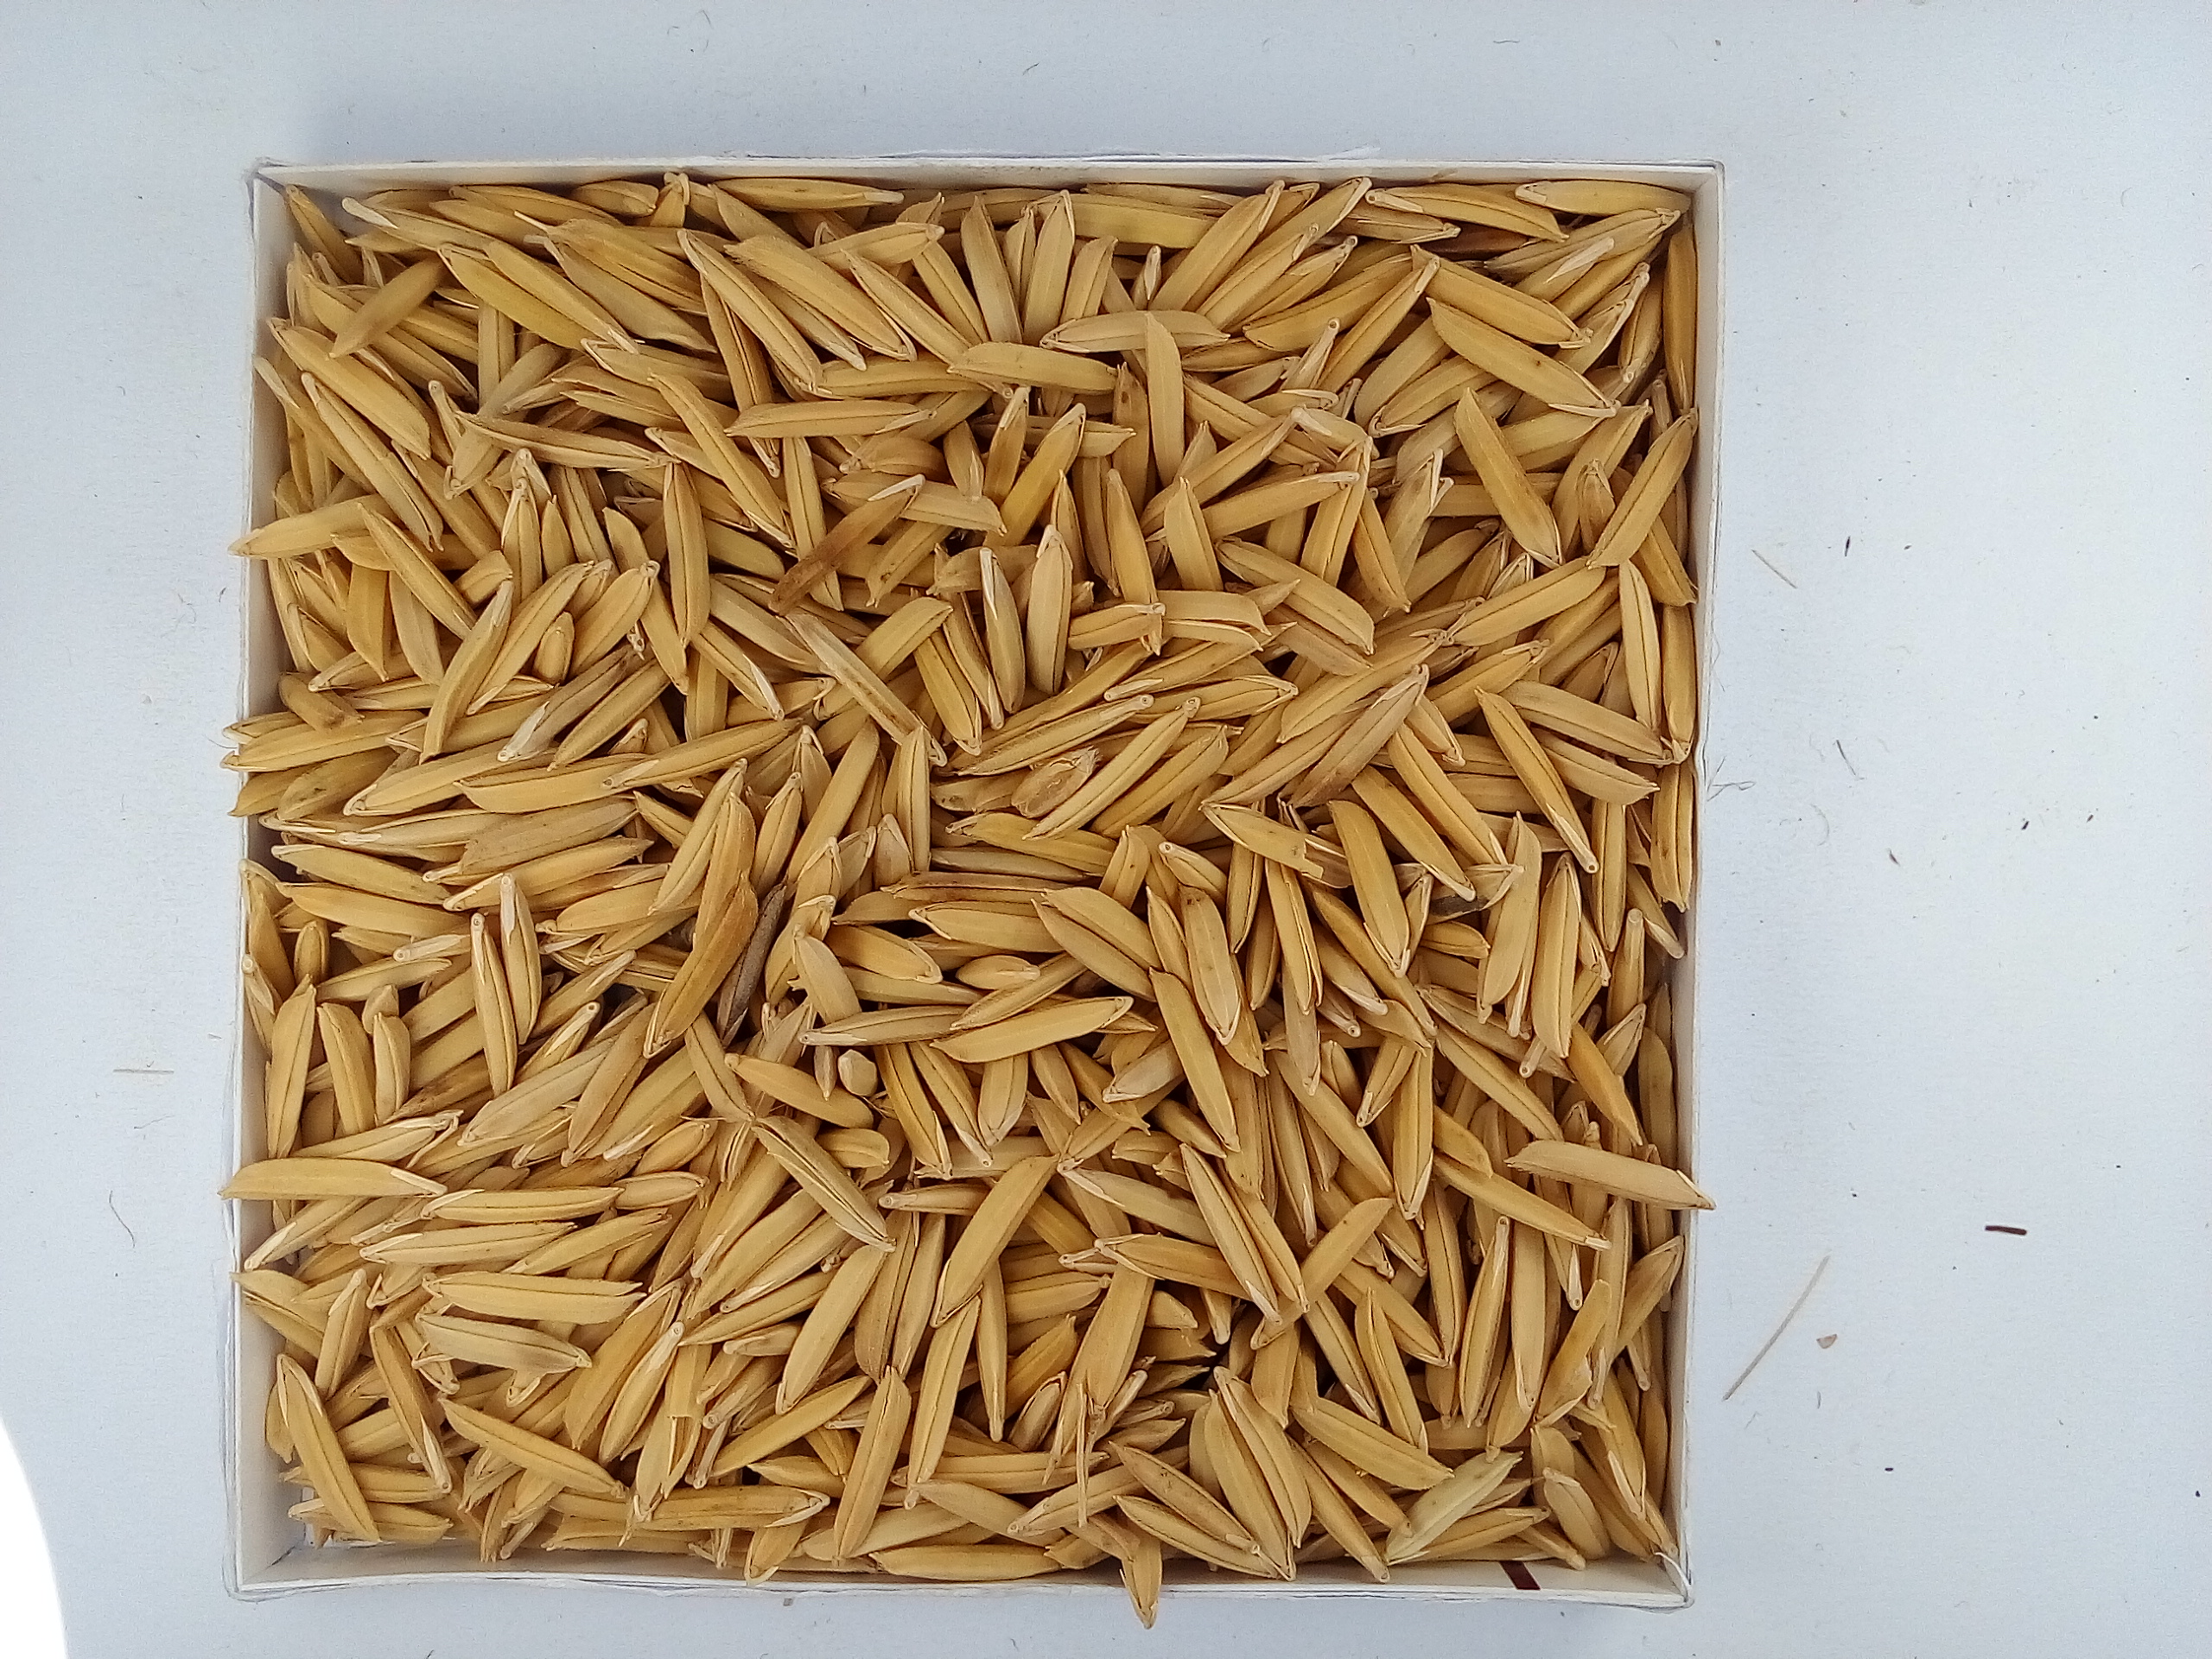
Rice seed variety: Unknown